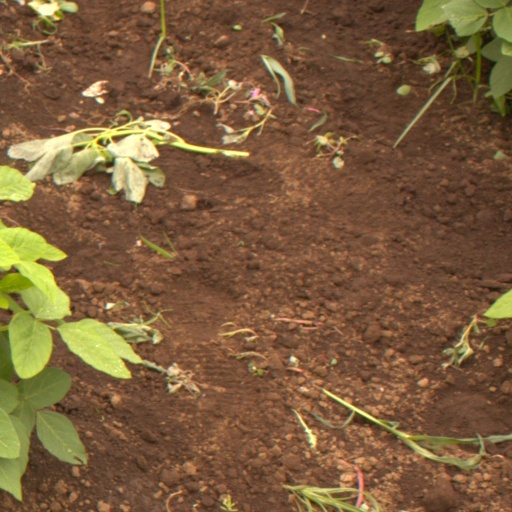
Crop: soybean